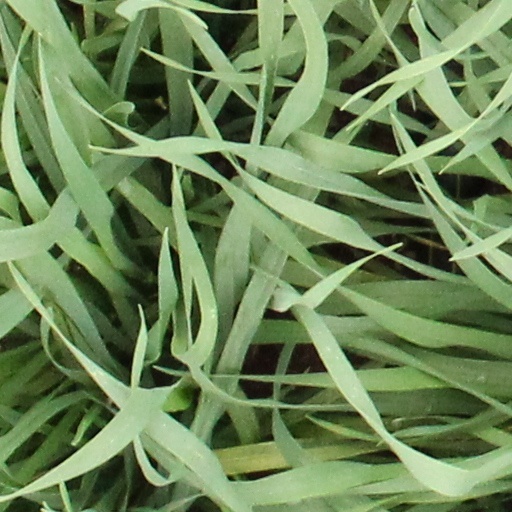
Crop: wheat